Josef Oberhauser

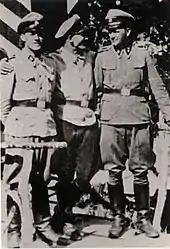
Oberhauser (left), with Kurt Franz (right) and Jirmann (centre) at Belzec during Operation Reinhard

After finishing Action T4 in August 1941, in November Oberhauser was transferred to the staff of the SS and Police Leader (SSPF) for the Lublin district, SS-"Brigadeführer" Odilo Globocnik, to take part in Operation Reinhard, the extermination of Poland's three million Jews. From November 1941 until 1 August 1942, Oberhauser was posted to Bełżec extermination camp as the leader of a guard platoon. He first visited Bełżec in the fall of 1941, before the extermination camp existed, to remove military equipment at the site. He was responsible for the development of the camp. In December 1941, Oberhauser returned to Bełżec with construction materials and a team of Ukrainian Trawnikis. He was under the command of camp commandant Christian Wirth, and he also served as Wirth's liaison to Globocnik.